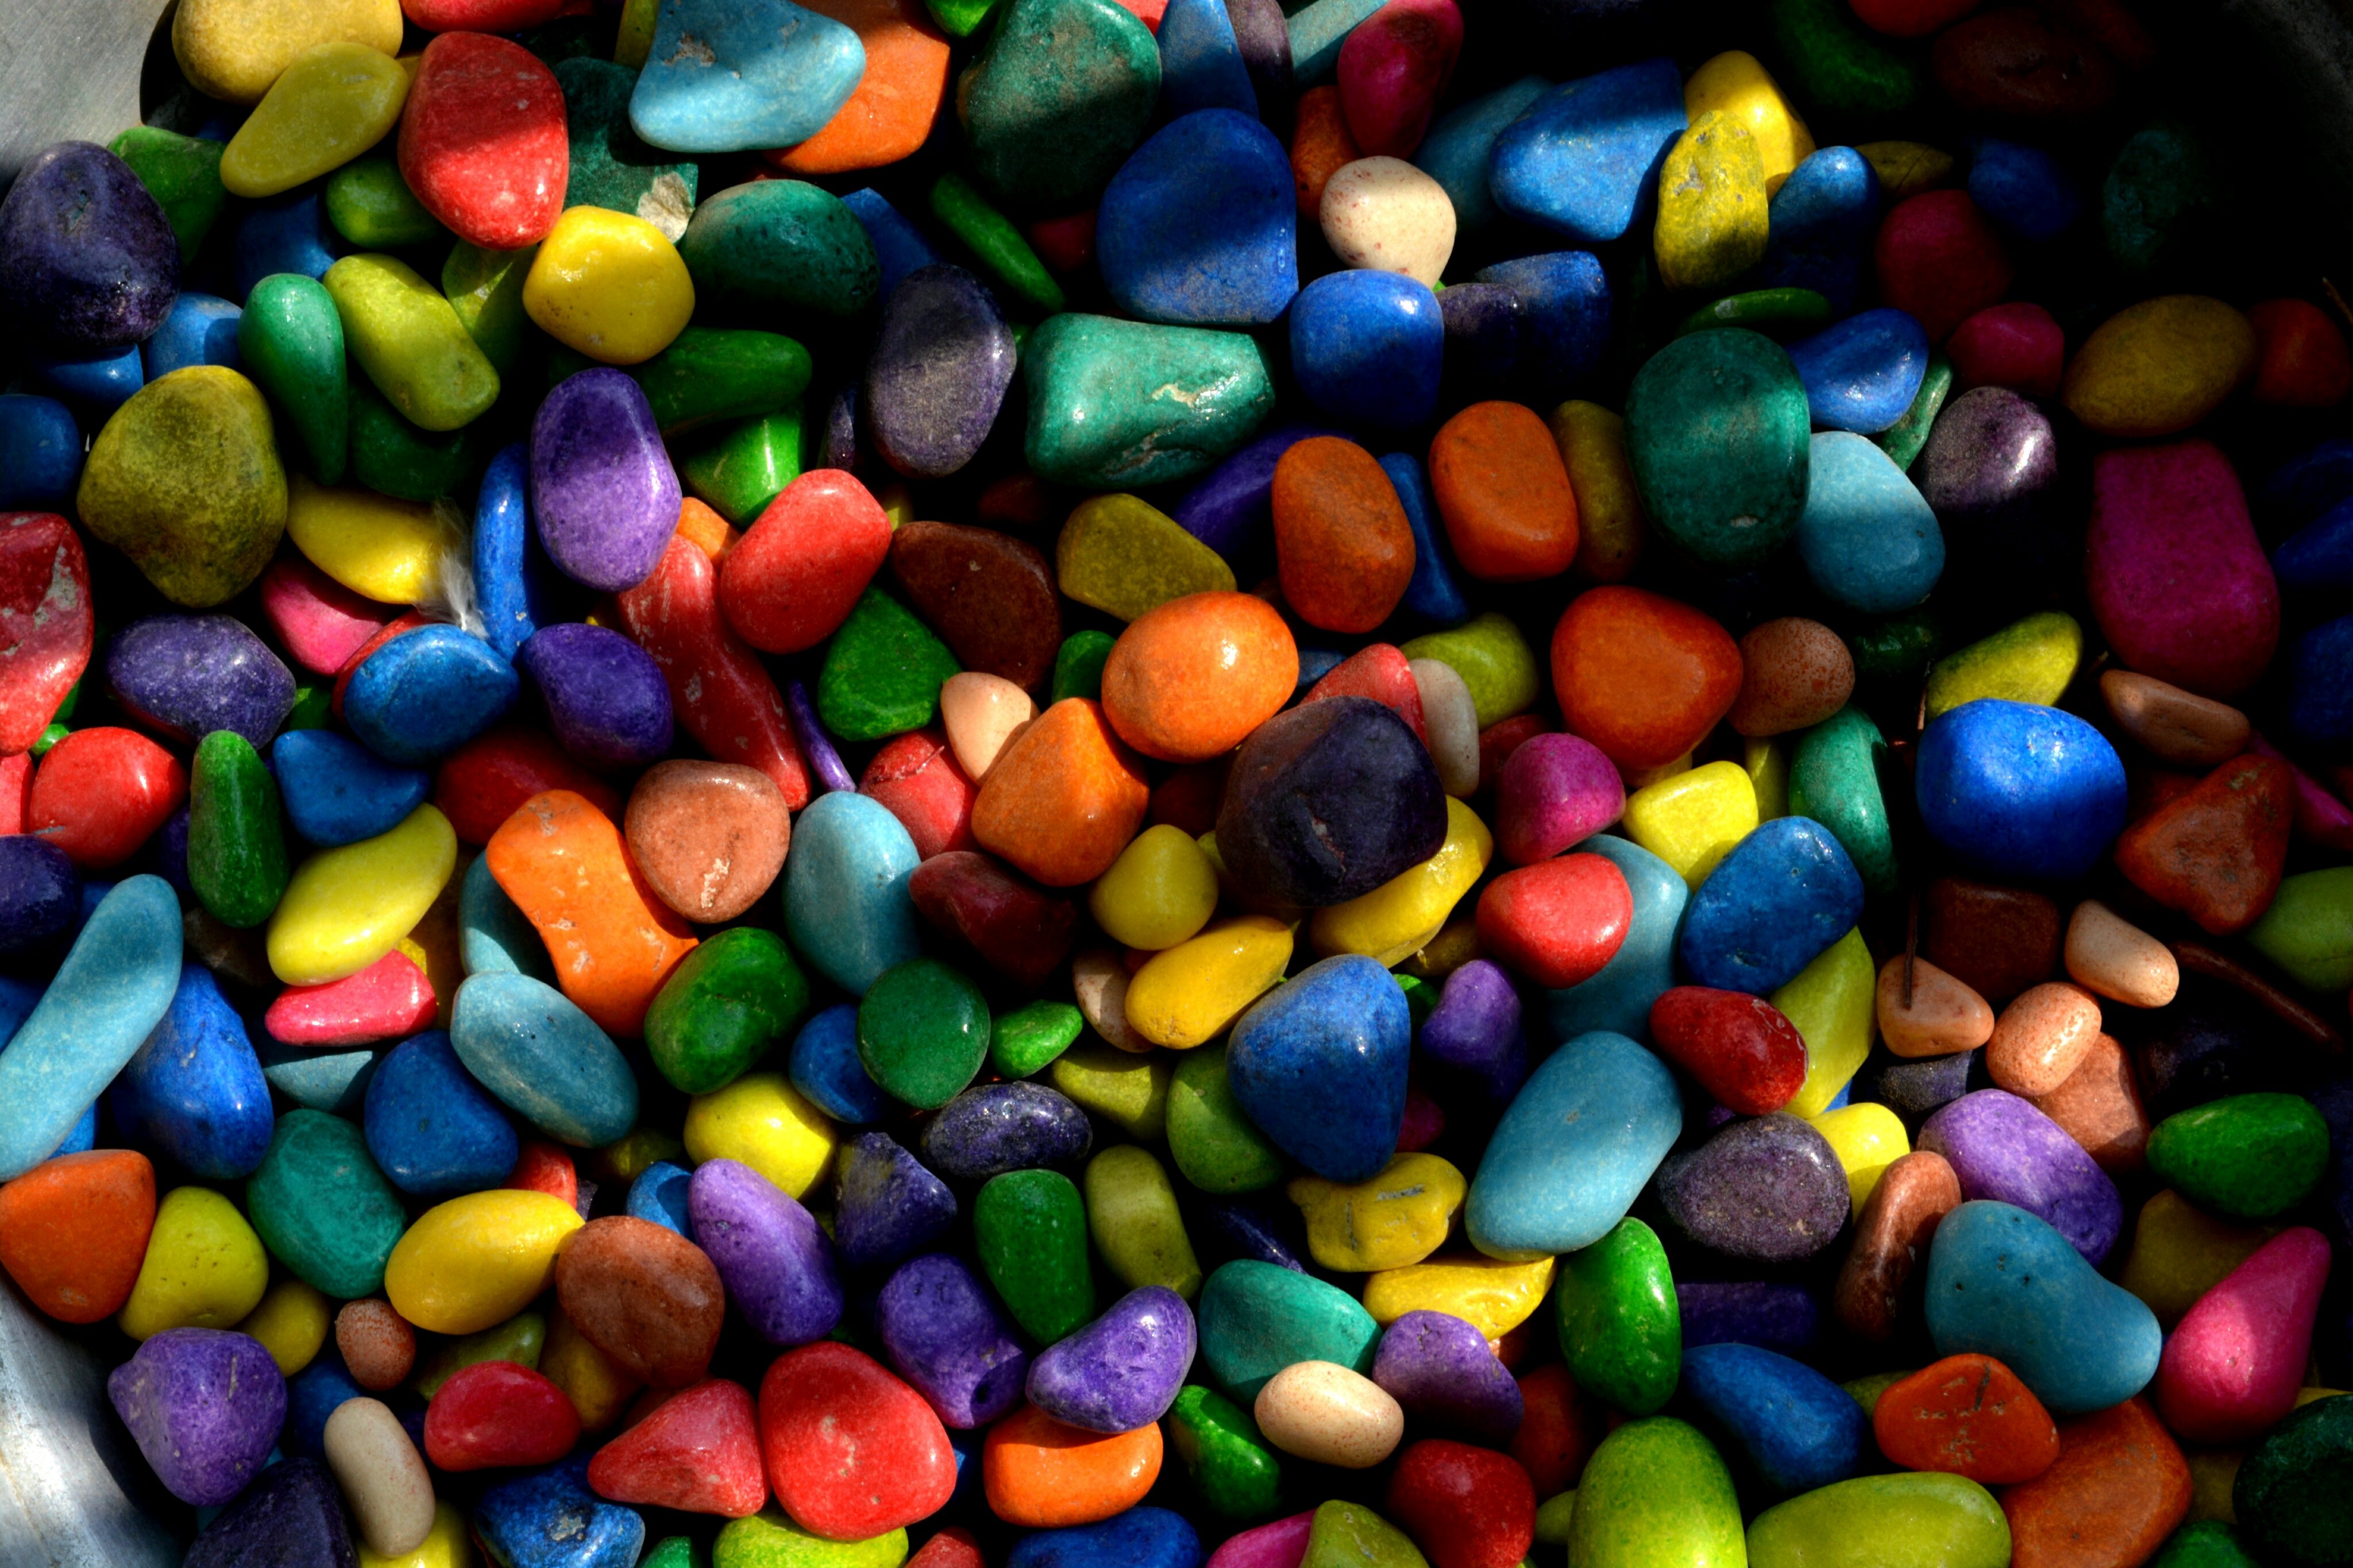
food, colourful, color, colorful, dessert, rocks, stones, pebbles, candy, sweetness, sprinkles, confectionery